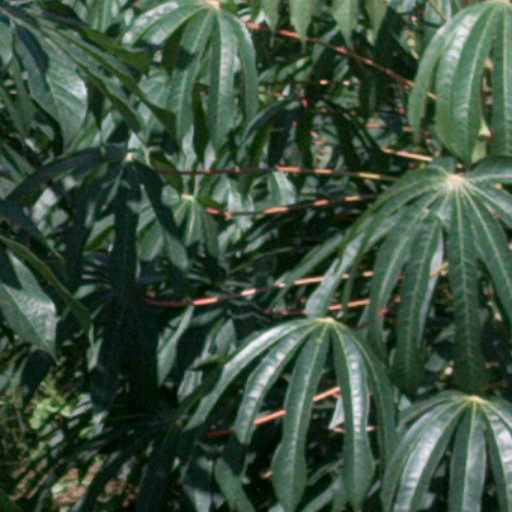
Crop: cassava